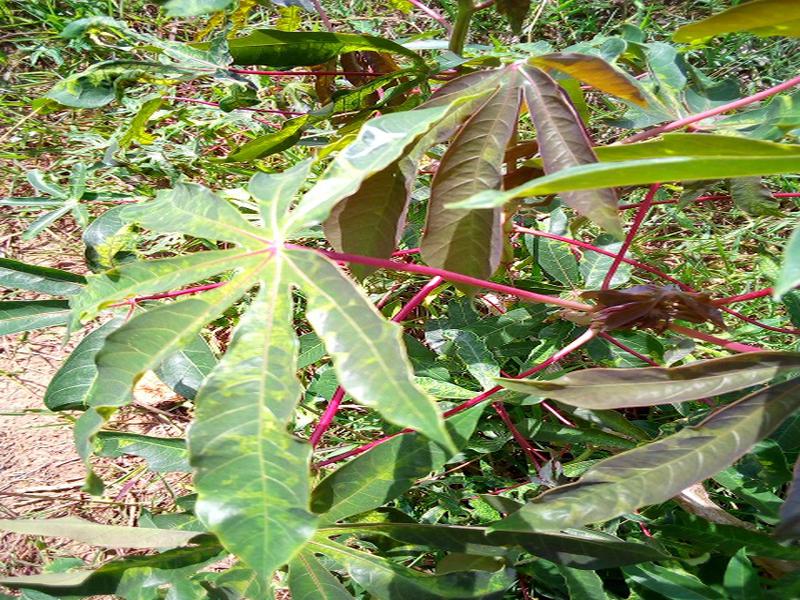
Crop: cassava
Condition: mosaic_disease